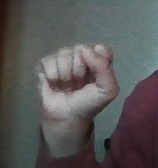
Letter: saad